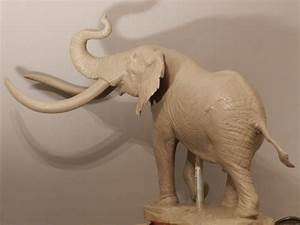
Label: elefante